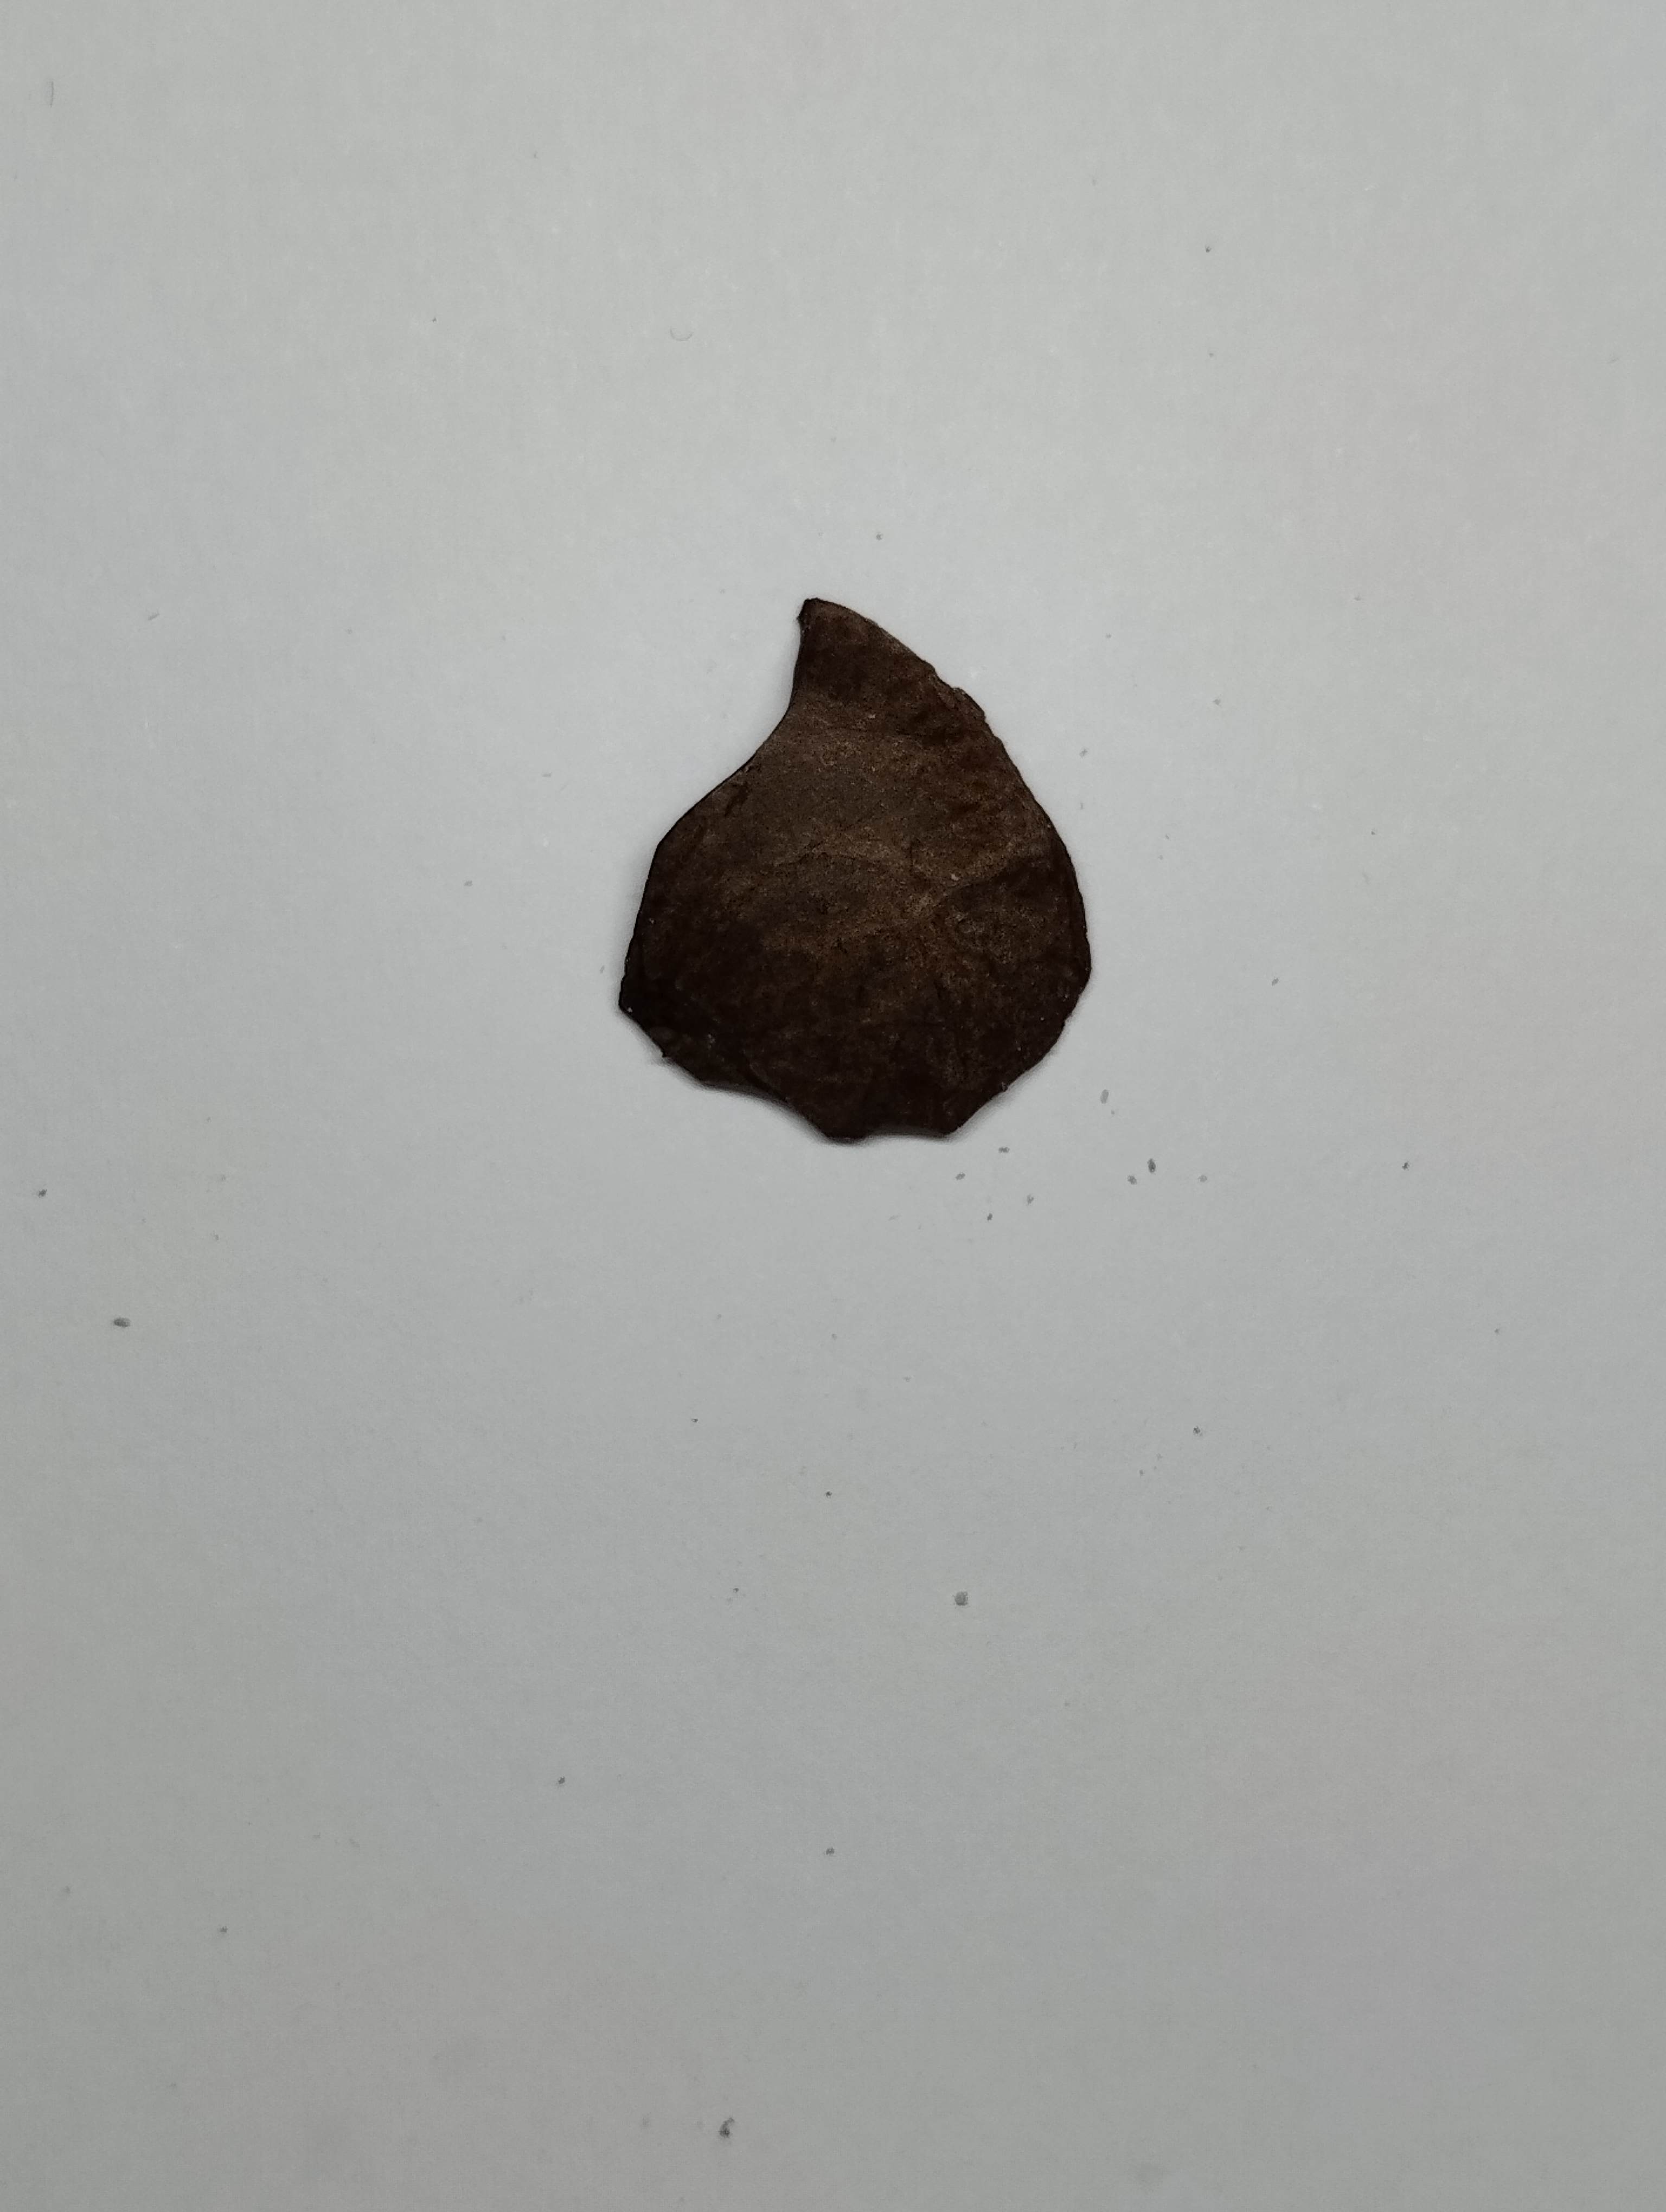
Label: rusak (damaged seed)